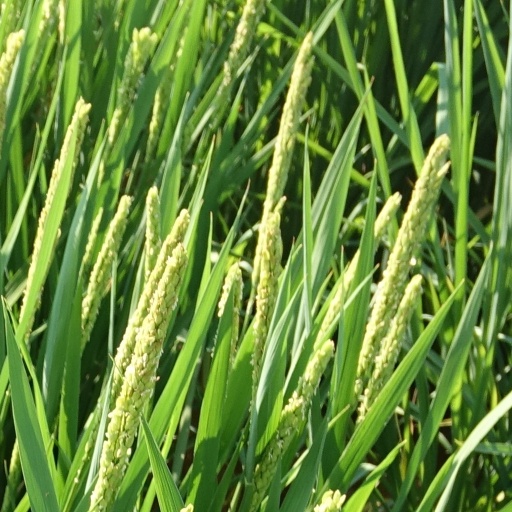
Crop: rice